Sam Cooke

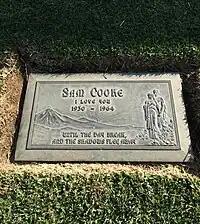
Grave of Sam Cooke in the Garden of Honor at Forest Lawn Memorial Park in Glendale, California

The first funeral service for Cooke was held on December 18, 1964, at A. R. Leak Funeral Home in Chicago; 200,000 fans lined up for more than four city blocks to view his body.